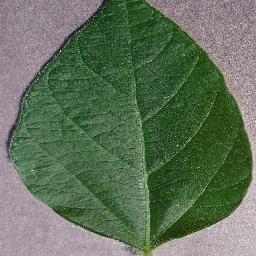
Label: Soybean___healthy